Taha Yassin Ramadan

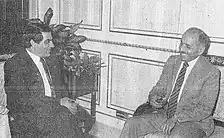
Taha Yassin Ramadan with Ben Ali of Tunisia, 1988

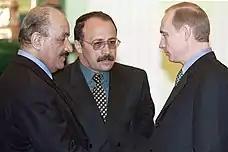
Russian president Vladimir Putin meeting with Iraqi vice president Taha Yassin Ramadan in 2001

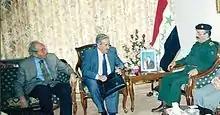
Hasan Muraywed, President of the Revolutionary Command Council of Syria Mansour al-Atrash, and Ramadan, 2002

During the interview, Ramadan was asked about the broader Arab context of the Iran-Iraq war. He stated that in the early years of the war, some Arab parties used the conflict as a cover for their own issues, claiming that Iraq’s involvement was a distraction from the real battle – the defense of Palestine. Ramadan emphasized that Iraq’s defense of its sovereignty, especially in Basra and the Shatt al-Arab region, was critical, as those territories were central to Iraq's survival. He pointed out that the reluctance of some Arab countries to fully support Iraq in its struggle against Iran was part of a broader Arab disunity that was weakening the region.